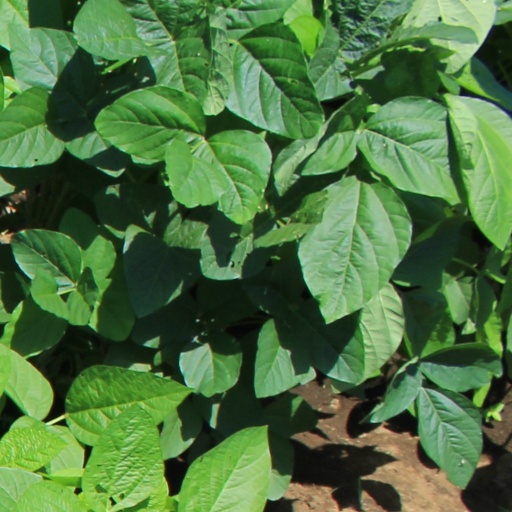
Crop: soybean